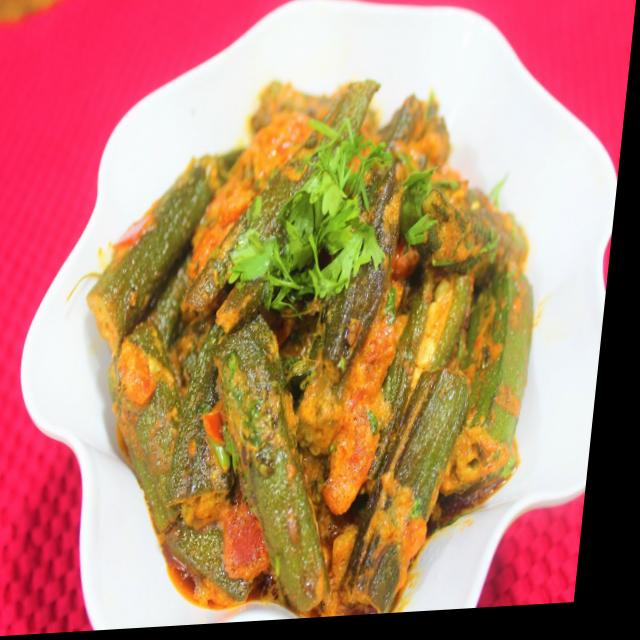
Dish: bhindi_masala